Agur, Israel

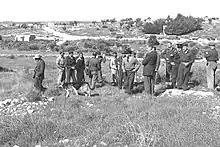
UN investigators visiting Agur following the murder of 2 farm workers

Agur operates its own winery, producing wine from four blends – blanca, rose, kessem, and special reserve. Grapes from each vineyard in the Judean Mountains are fermented separately before being blended. The owner and founder of the winery is Shuki Yashuv.